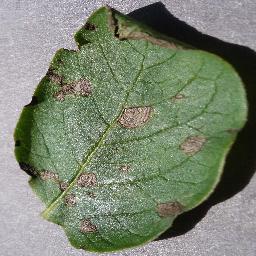
Label: Potato___Early_blight